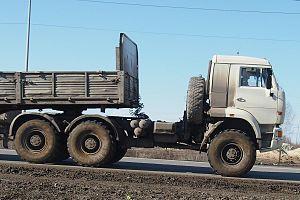
KamAZ-65225 est un camion lourd, tracteur 6x6 de semi-remorques, présenté par le constructeur russe KamAZ en 2004 lors de la foire de Moscou. Il est difficile de savoir quand sa production a réellement commencé. Les exemplaires les plus anciens recensés datent de 2005.